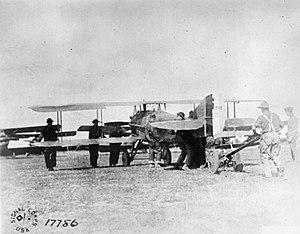
Colombey-les-Belles est une commune française située dans le département de Meurthe-et-Moselle en région Grand Est.